When She Loved Me

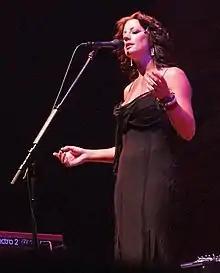
Pixar hired Canadian singer Sarah McLachlan to record "When She Loved Me" for "Toy Story 2."

Beginning with "Toy Story" (1995), director John Lasseter had long decided Pixar films would not be musicals, but agreed that musician Randy Newman would write original songs for certain story moments, most of which Newman would sing himself. "Toy Story 2"'s filmmakers originally struggled to have Jessie, a toy cowgirl, simply convey her backstory with dialogue, eventually reworking her thoughts into a song called "When She Loved Me". Pixar tasked Newman with writing a song expressing Jessie's disappointment in her former owner as the latter grows up, with the songwriter only knowing the song's required length and gender. Lasseter described the addition of Jessie's song as the most significant change the film underwent during production. Newman initially doubted a song about being loved versus unloved would work in a children's film, and Disney had expressed concerns about losing audience interest during slow songs in the past. At a "Toy Story 2" test screening, Newman was surprised to find that even the youngest children appeared to remain attentive during the song, despite its slow tempo and mature, emotional themes. Newman confirmed that the song was not the first time Pixar had proved him wrong, and admitted to being proudest of the work he did on "When She Loved Me" for the film.